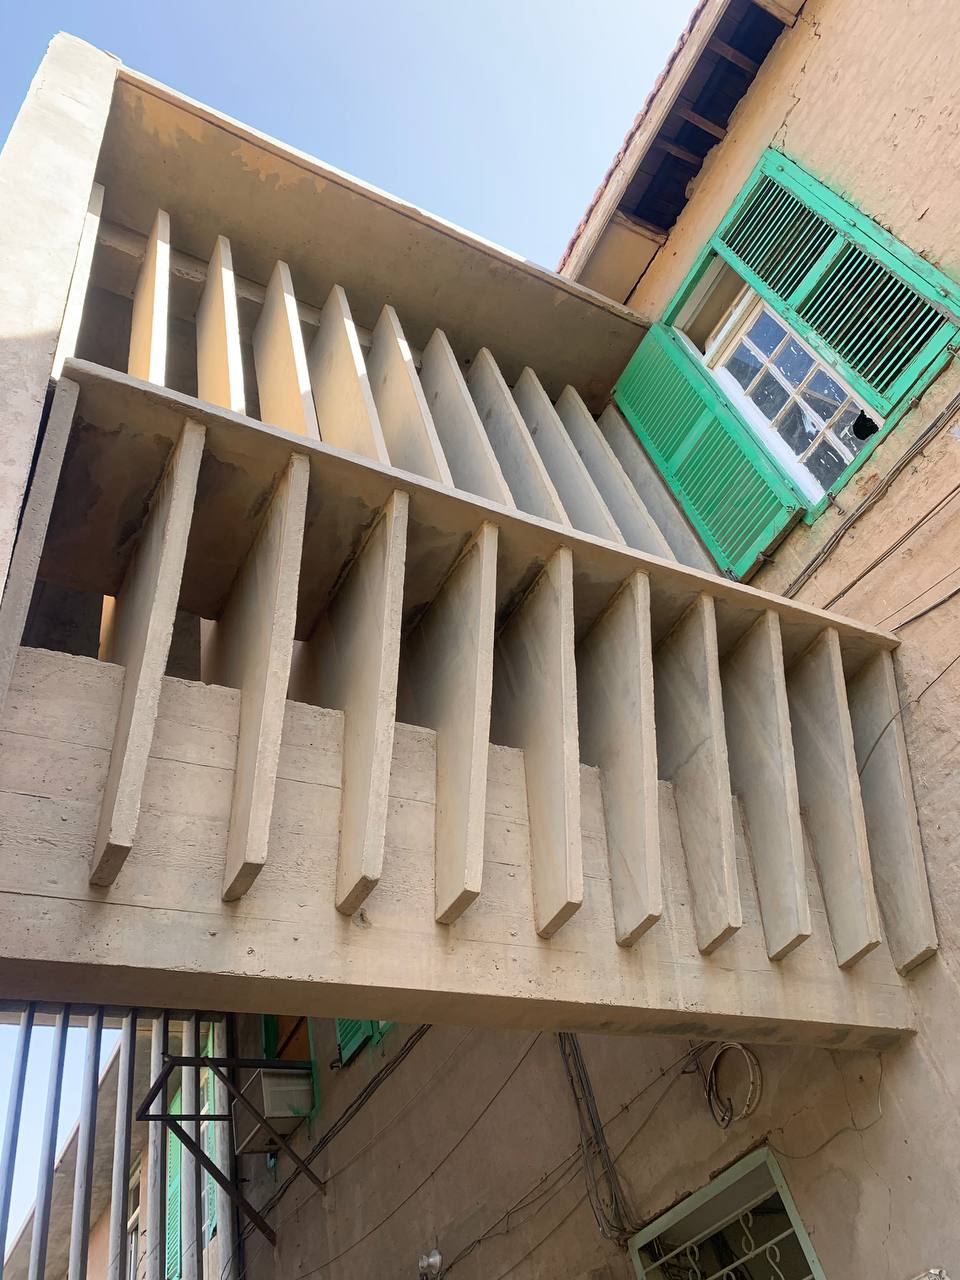
الوصف بالفصحى: واجهة مبنى قديم فيها زعانف خرسانية ونوافذ
الوصف بالعامية السودانية: واجهة مبنى قديم فيه زعانف خرسانة و شبابيك
التصنيف: Urban & City Life
التصنيف الفرعي: Architectural Details